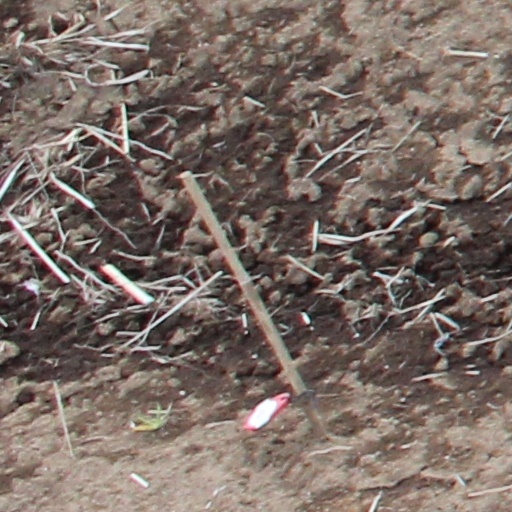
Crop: wheat